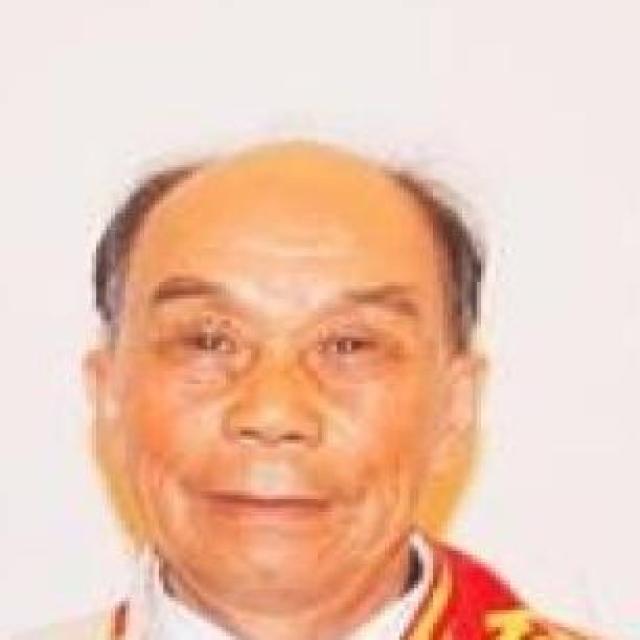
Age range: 65+